Sisu SA-150

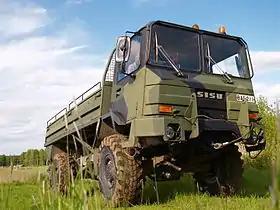

Sisu SA-150 is a medium-size, two-axle off-road lorry made by the Finnish heavy vehicle manufacturer Oy Sisu-Auto Ab from 1982 until 1991. The four-wheel-drive lorry with load capacity of 6,400 kg was developed for pulling of heavy cannons of the Finnish Defence Forces.